Salyut 7

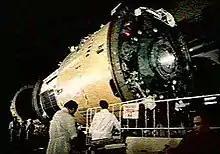
Salyut 7 during assembly.

It had two docking ports, one on either end of the station, to allow docking with the Progress uncrewed resupply craft, and a wider front docking port to allow safer docking with a Heavy Kosmos module. It carried three solar panels, two in lateral and one in dorsal longitudinal positions, but they now had the ability to mount secondary panels on their sides. Internally, the Salyut 7 carried electric stoves, a refrigerator, constant hot water and redesigned seats at the command console (more like bicycle seats). Two portholes were designed to allow ultraviolet light in, to help kill infections. The medical, biological and exercise sections were improved, to allow long stays in the station. The BST-1M telescope used in Salyut 6 was replaced by an X-ray detection system.